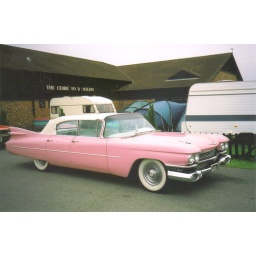
A 4 door Hardtop with roof cut off Car came in from Santa Rosa California.Now in England.